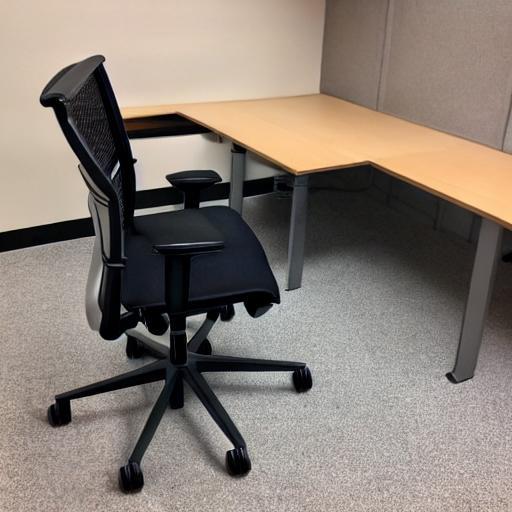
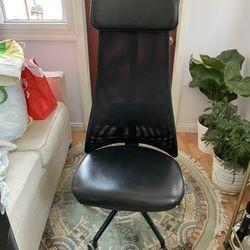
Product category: items_chair
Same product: no